Klasies River Caves

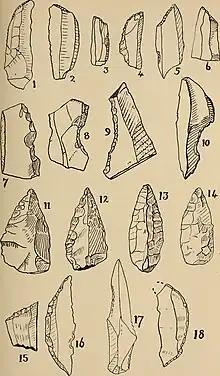
Examples of backed stone tools of the Howiesons Poort techno-complex.

MSA II shows a shift from MSA I. This period is associated with MIS 5d-a, with the early part of this phase associated with warmer temperatures shifting towards cooler temperatures later. During this time the coastline was likely never more than 10 km away from the site. The number of grazers decreased while mixed-feeders and browsers increased; this correlates with a decrease in shrubland and expanding grasslands. Terrestrial fauna include rock hyrax (rock rabbits), brown hyena, Cape dune mole rat, buffalo, equids, and members of the subfamily Alcelaphinae. There is also evidence of forest-dwelling bovid and other animals that prefer wetland grasses and reeds (African marsh rat and hippopotamus), indicating the environmental diversity of the site during MSA II. Warm-water shellfish (brown mussels and other rocky shore species) and cape fur seals were present at the cave as groups were able to exploit marine food sources as well.